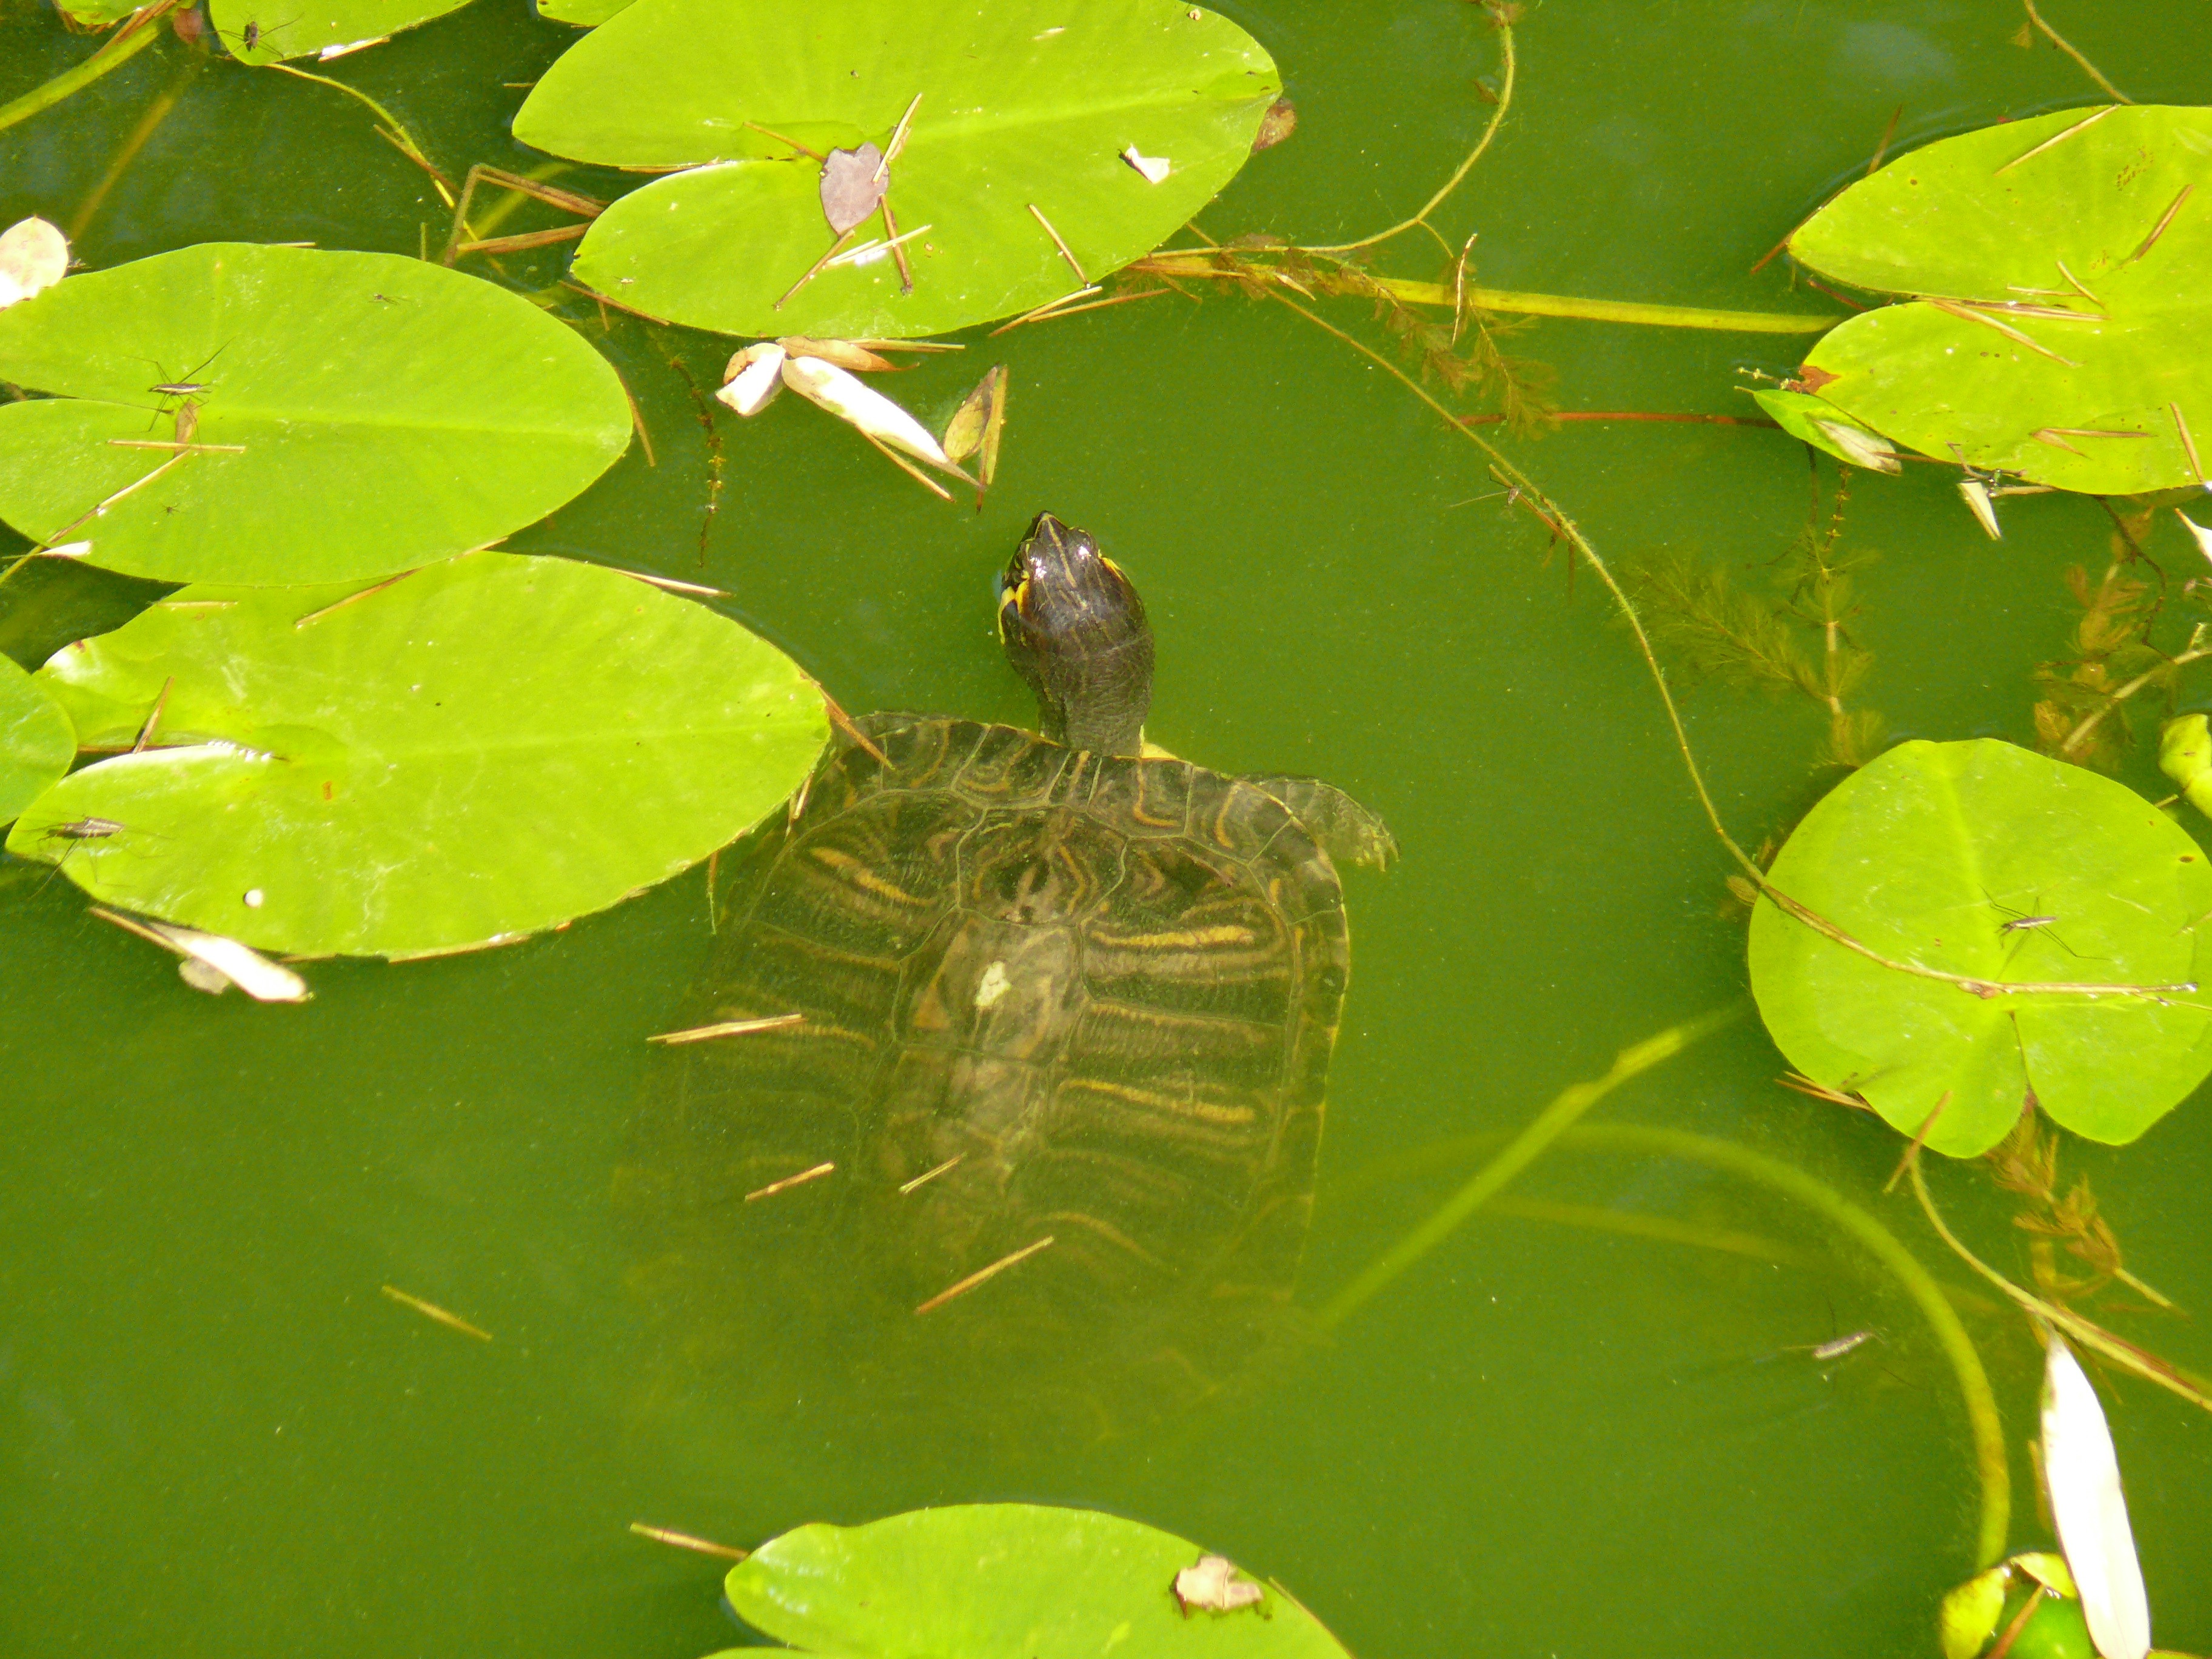
water, leaf, flower, pond, green, insect, botany, turtle, frog, amphibian, flora, fauna, invertebrate, macro photography, water turtle